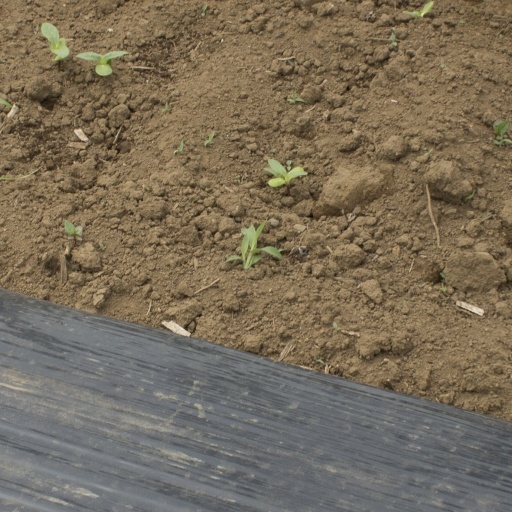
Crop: Jerusalem artichoke